Transition metal azide complex

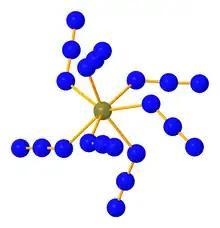
Structure of [Nb(N)].-

Many homoleptic complexes (with only one kind of ligand) are known. Coordination numbers range from 2 (e.g., [Au(N)]) to 7 (e.g., [W(N)]). Many homoleptic complexes are octahedral anions of the type [M(N)]: